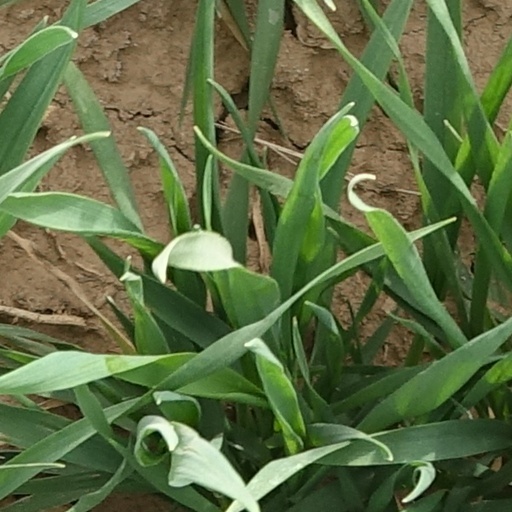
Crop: wheat